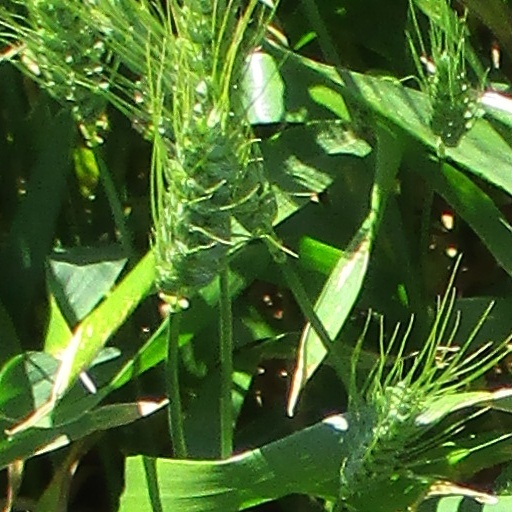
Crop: wheat